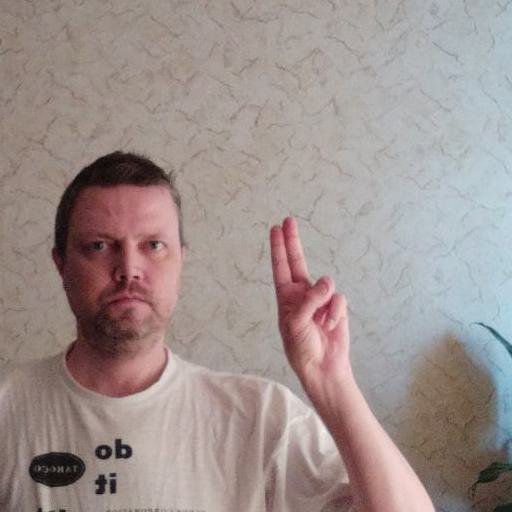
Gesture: two_up